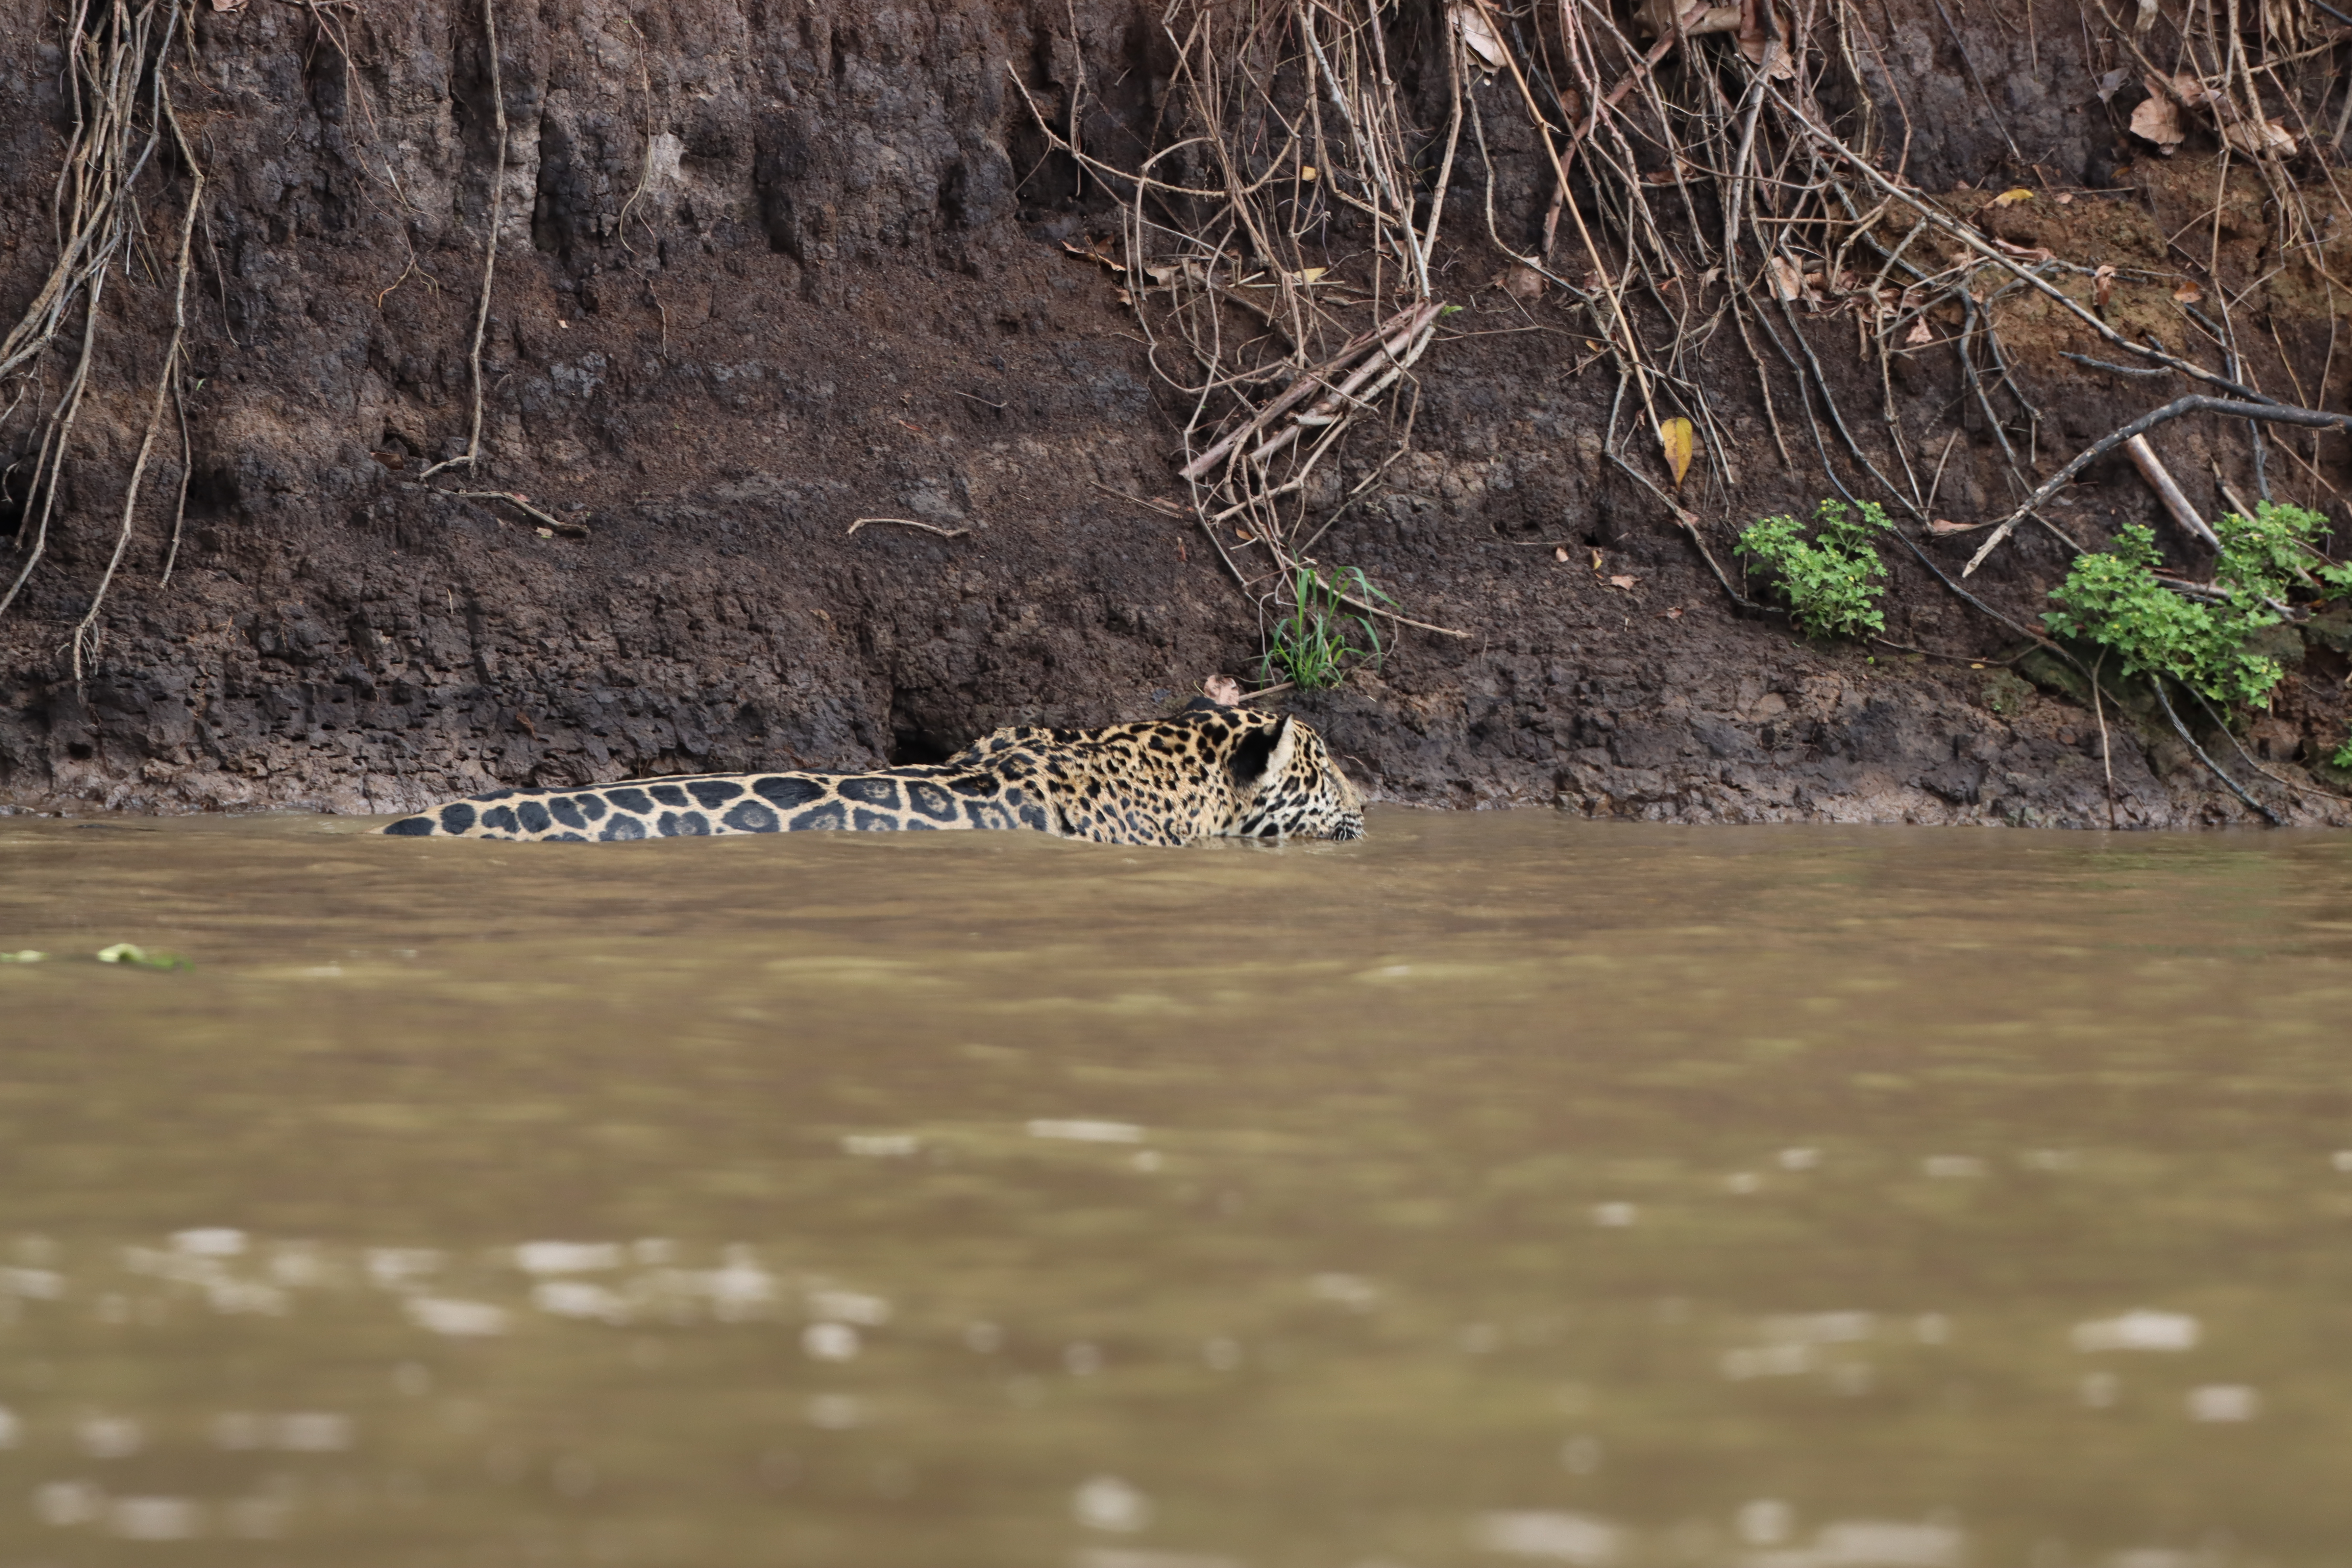
Jaguar: Ti